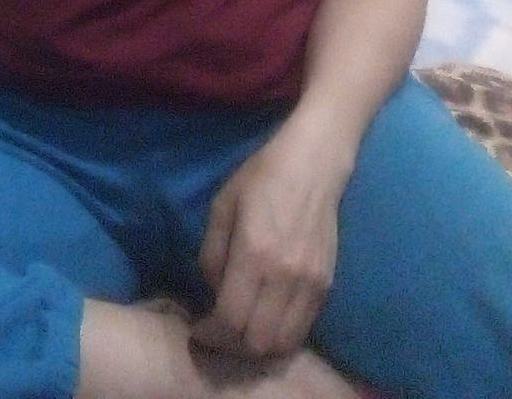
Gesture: no_gesture